Bank of America Plaza (Tampa)

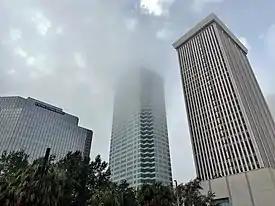
Bank of America Plaza on a foggy day (center building). (December 2020).

The Bank of America Plaza is a 42-story skyscraper located in Downtown Tampa, in the U.S. state of Florida, and was completed in 1986. At , it surpassed One Tampa City Center as the tallest building in Tampa, until completion of 100 North Tampa in 1992. The structure was originally known as Barnett Plaza. The structure contains around of rentable space per typical floor with a total of of rentable space.